Villa La Roche

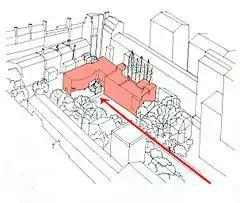
Axonometric sketch of the house in its urban context

La Roche-Jeanneret house, is a pair of semi-detached houses that was Corbusier's third commission in Paris. They are laid out at right angles to each other. The house exhibits cubist art and purism. The house is designed to be experiential and viewed from a single, fixed point.